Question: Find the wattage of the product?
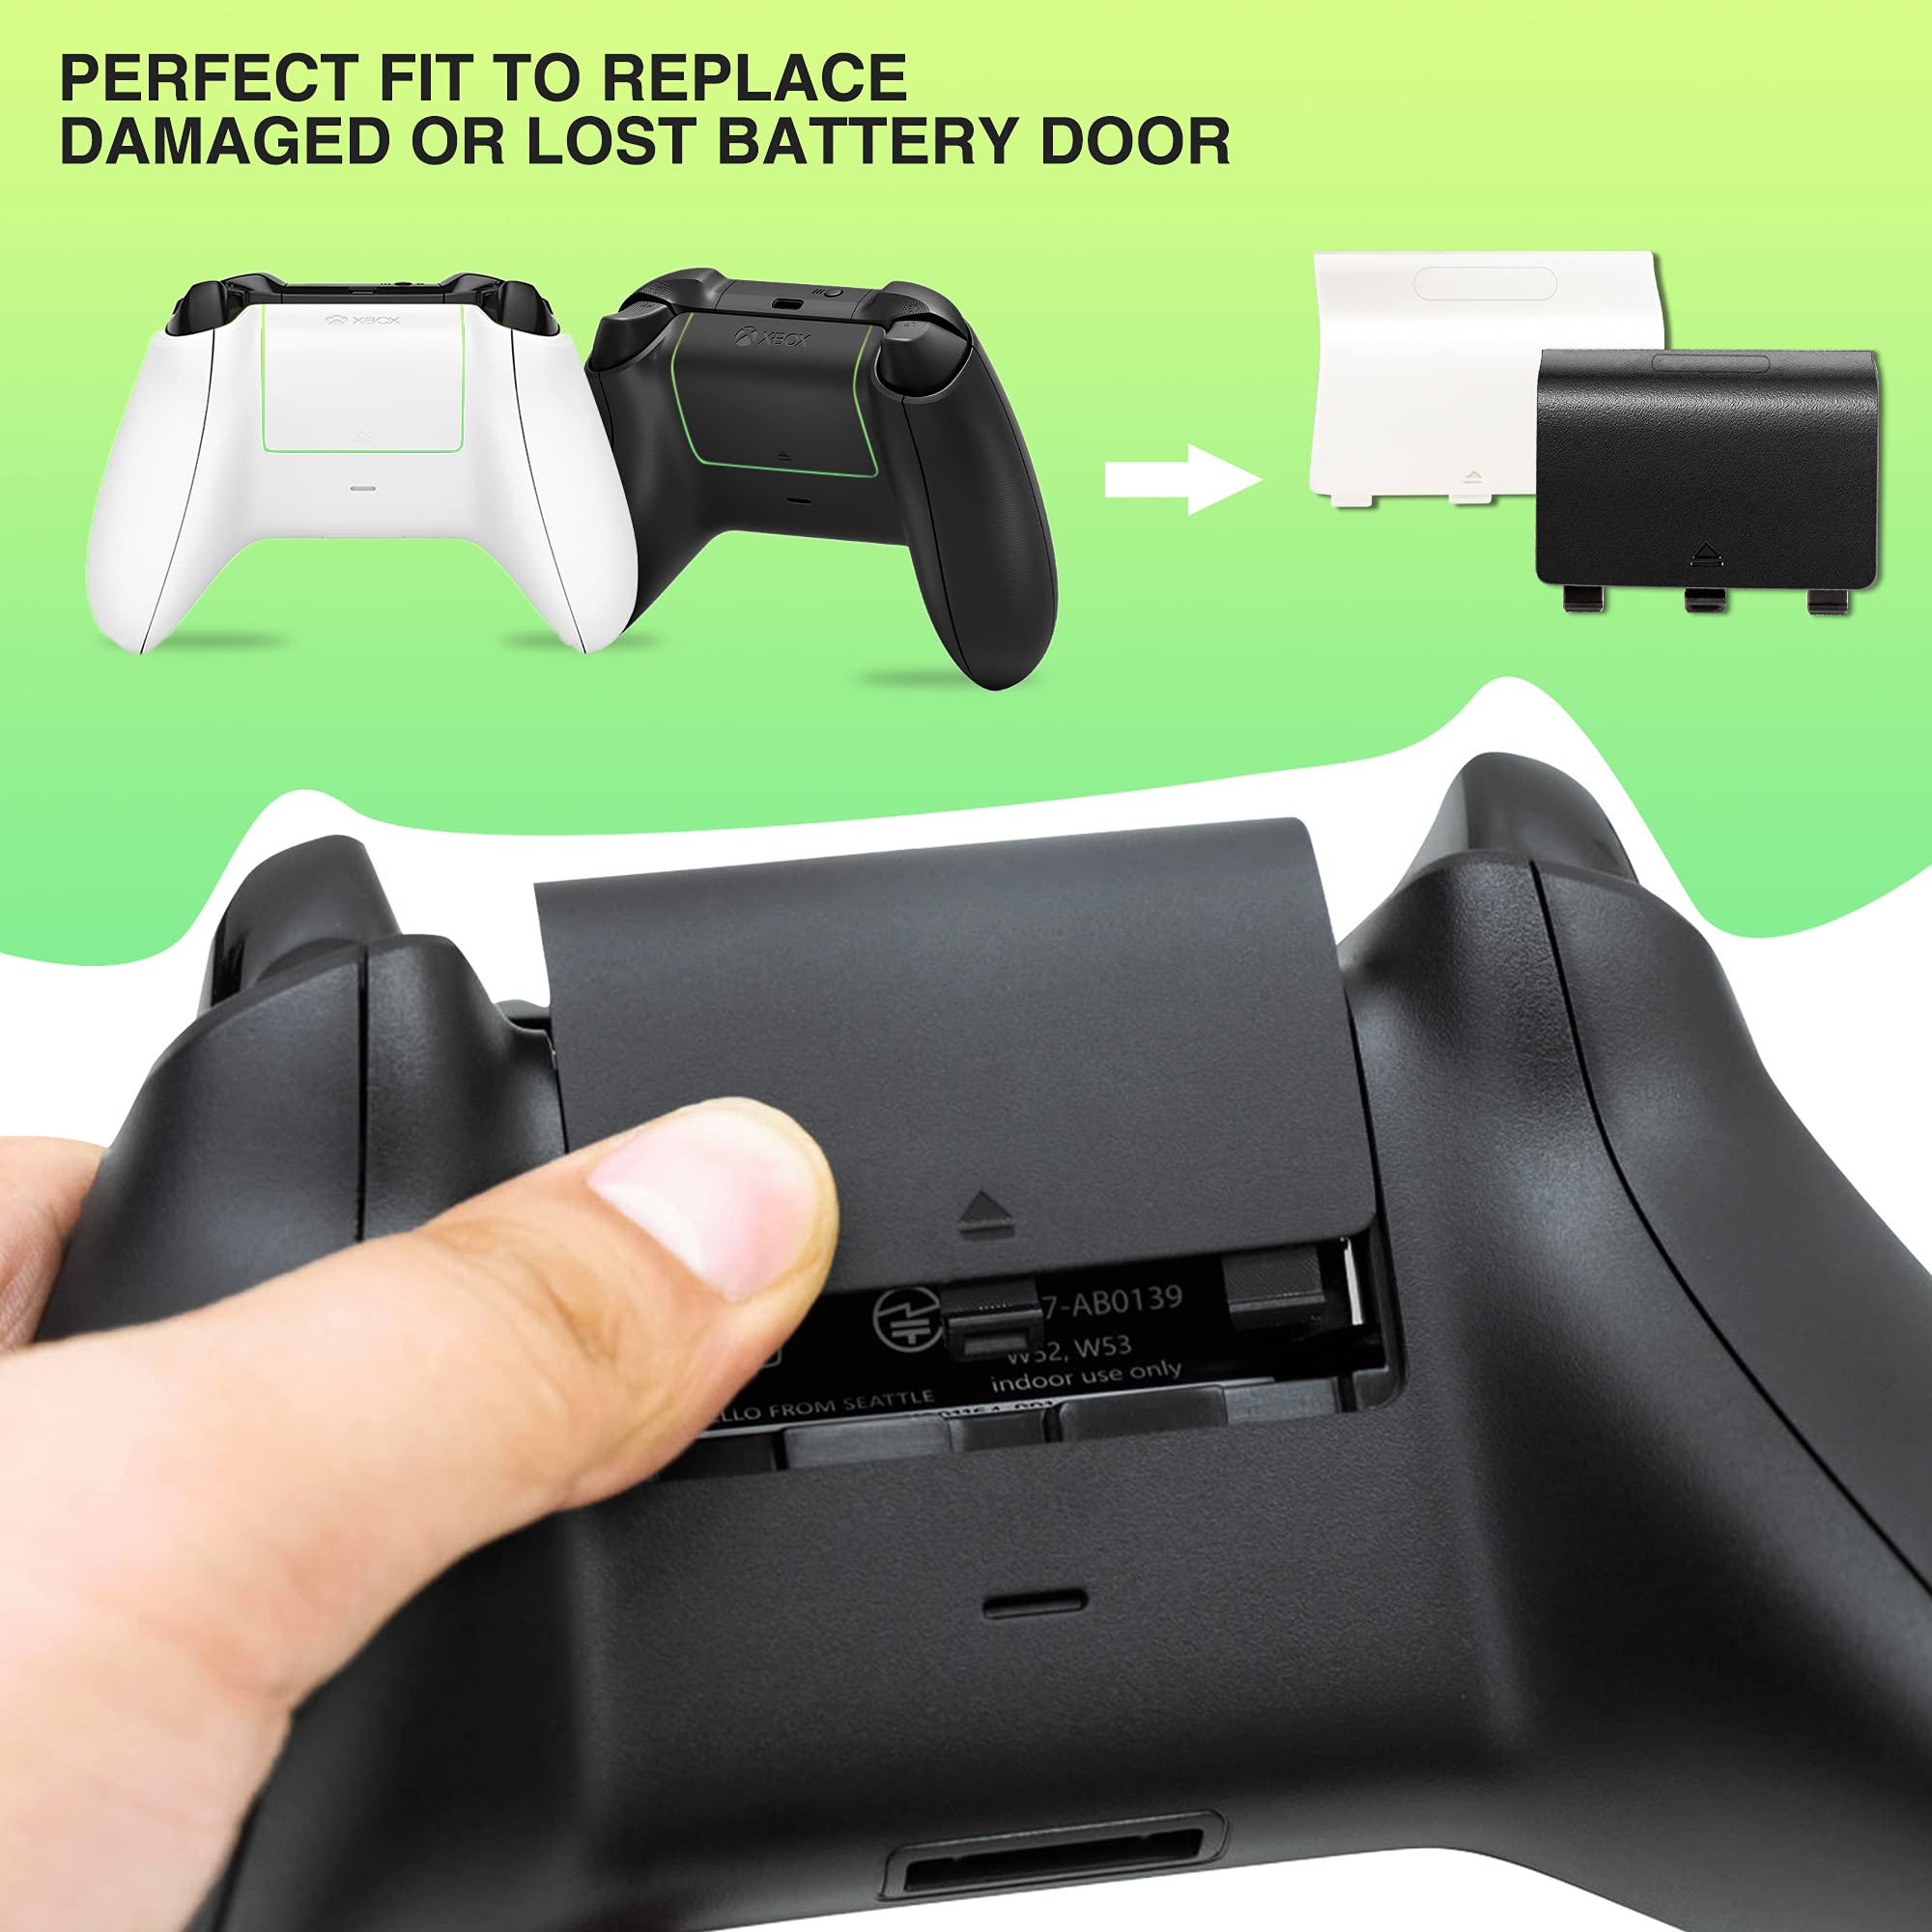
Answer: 52.0 watt